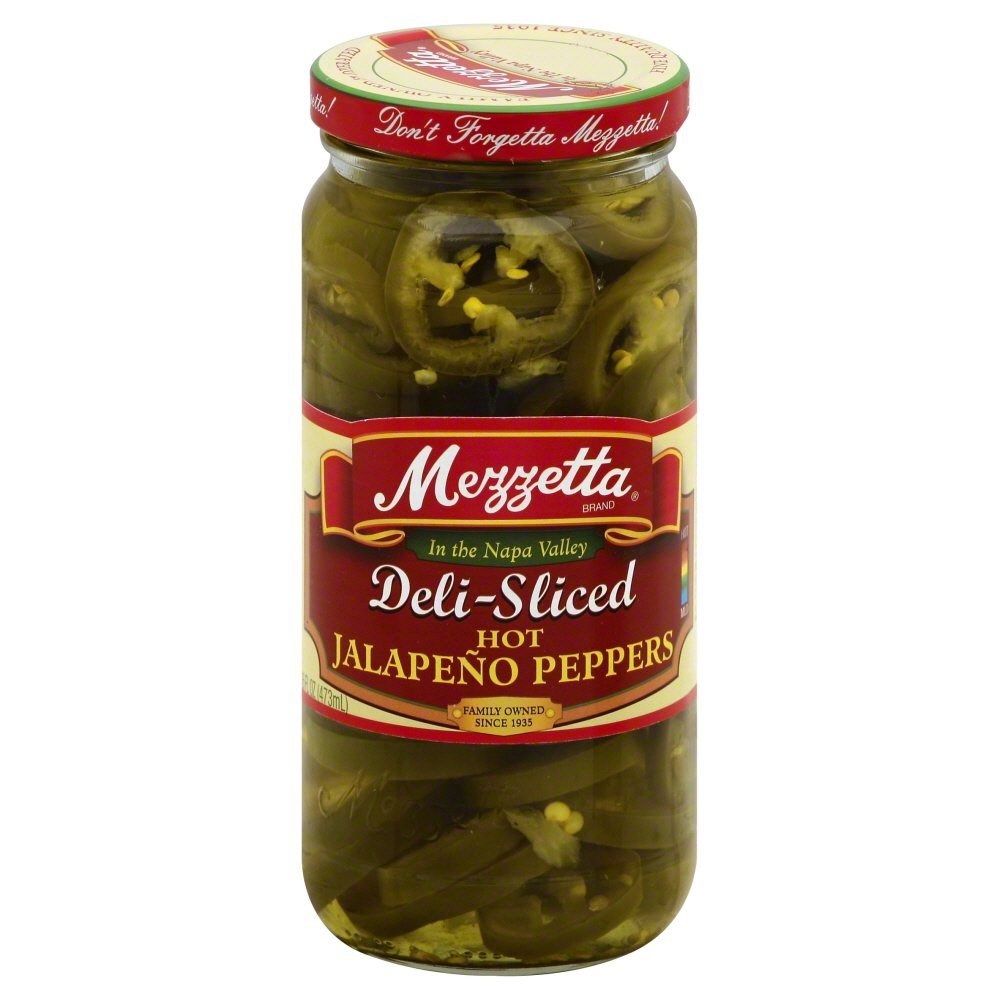
Item Name: Mezzetta Pepper Jalpno Hot Slc
Value: 32.0
Unit: Fl Oz

Price: 2.97